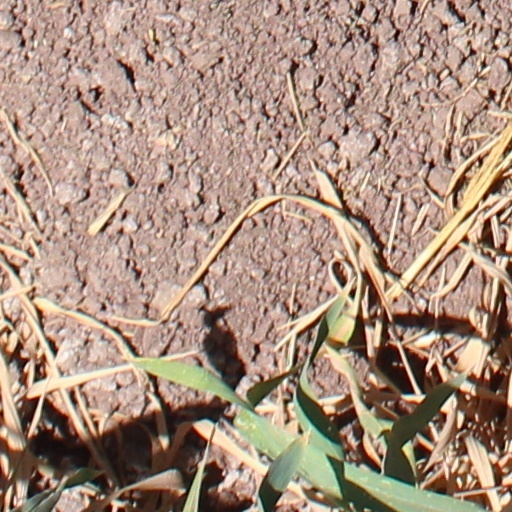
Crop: wheat